Fedje Vessel Traffic Service Centre

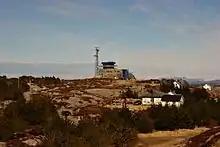
The VTS is located in the Hesthaugen area of Fedje

The facility opened on 1 September 1992, as the second VTS in Norway. The establishment created twelve new jobs. Starting in September 1994 a trial service for using helicopters to fly the pilots to larger ships was introduced. To facilitate this, Fedje Municipality established a heliport on the island. The same year the VTS was given the responsibility for administrating the seas around three oil platforms—Statfjord, Gullfaks and Troll.